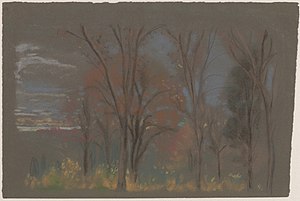
Arthur B. Davies / Pasteller
"Arthur Bowen Davies var en amerikansk maler inden for symbolismen. Han var påvirket af Hudson River School, især af de såkaldte ""luminister"" og drømmelandskabsmaleren George Inness.